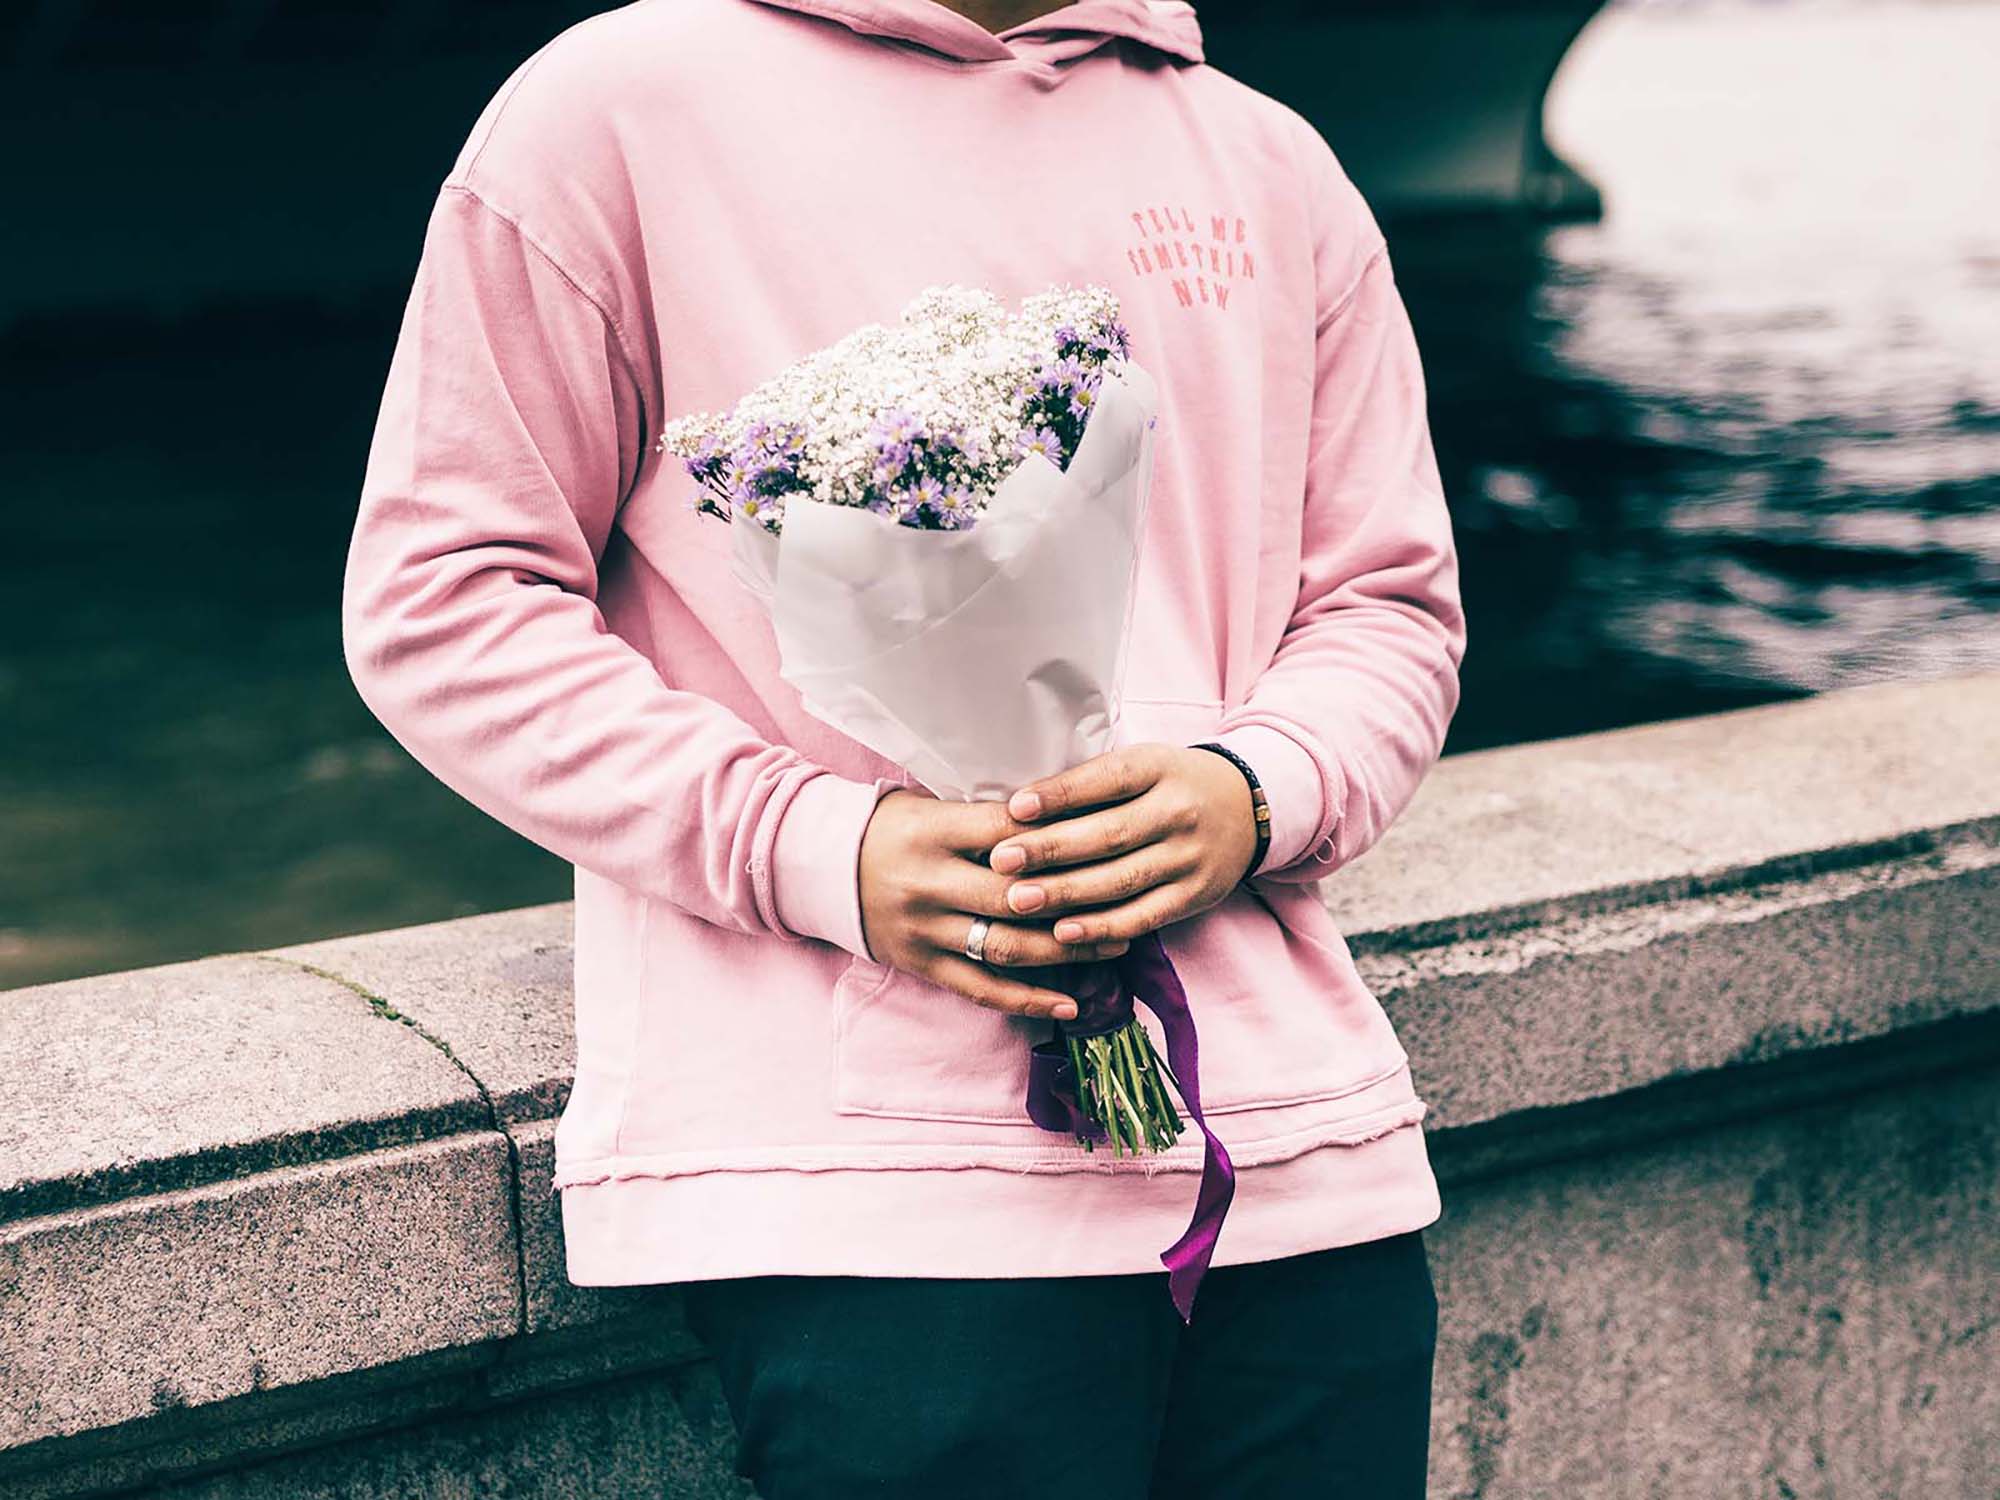
wedding, green, human, neck, sleeve, waist, standing, happy, gesture, pink, street fashion, style, People in nature, cool, magenta, eyewear, denim, plaid, summer, t shirt, grass, elbow, abdomen, trunk, electric blue, leisure, pattern, human leg, jewellery, sitting, bracelet, fashion accessory, brown hair, child, love, top, bag, portrait photography, photo shoot, back